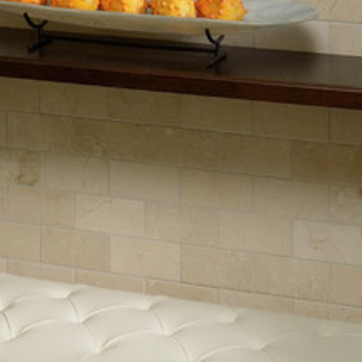
Material: brick